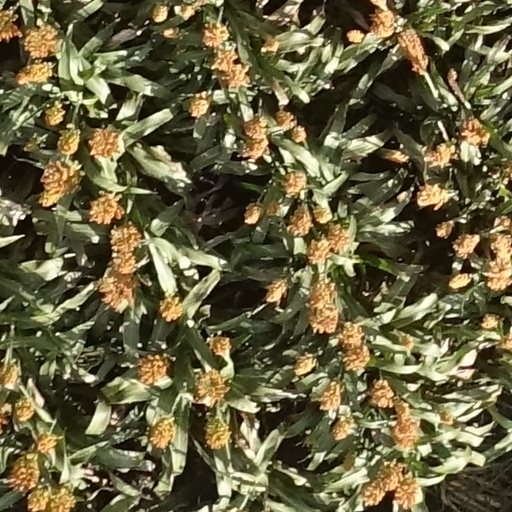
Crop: sorghum